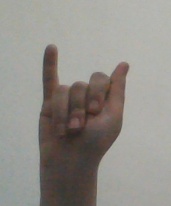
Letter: meem